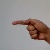
The image shows a hand gesture representing the letter 'G' in Indian Sign Language.